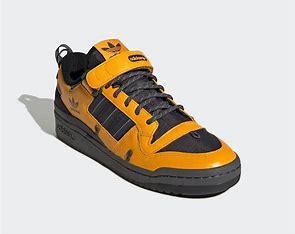
Brand: Adidas
Model: Forum 84